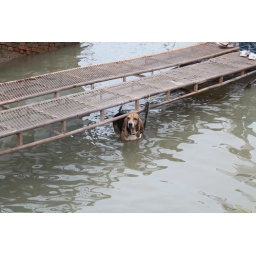
dog in the water